Jean de Menasce

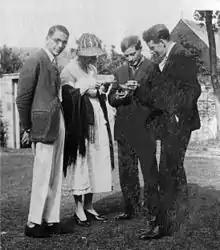
Jean de Menasce, Vanessa Bell, Duncan Grant and Eric Siepmann. Photo by Lady Ottoline Morrell, 1922.

Jean de Menasce (1902–1973) was a French Catholic priest, of the Dominican Order, as well as an author and academic. He came from Jewish Egyptian and French parentage. Over his lifetime he mastered fifteen languages, including Hebrew, Syriac, and Pahlavi. He was in the Catholic contingent among Jewish and Protestant leaders at an important post-war interfaith conference. Menasce wrote as a theologian, and as a scholar of Middle Eastern studies, especially regarding Judaism, and the Zoroastrian religion.